Tom Kettle

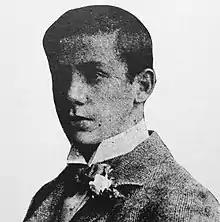
Thomas M. Kettle as a student at Clongowes Wood College

Entering University College Dublin in 1897, he was regarded as a charismatic student. Surrounded by ambitious and politically minded young men he quickly established himself as a leading student politician and a brilliant scholar. He was elected to the prestigious position of auditor of the Literary and Historical Society, 1898–1899. His friends and contemporaries at UCD included Hugh Kennedy, Francis Sheehy-Skeffington, Oliver St. John Gogarty and James Joyce.